Gigerwaldsee

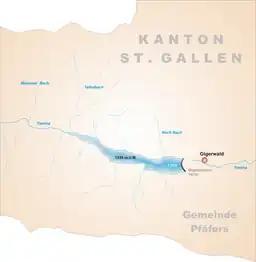
map

Gigerwaldsee is a reservoir in the Calfeisental valley, located in the municipality of Pfäfers, Canton of St. Gallen, Switzerland. The reservoir has a volume of 35.6 million m³ and covers a surface area of .